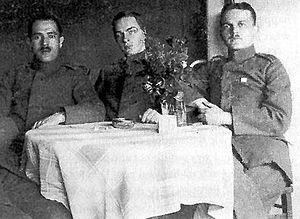
Erich Maria Remarque, né Erich Paul Remark le 22 juin 1898 à Osnabrück et mort le 25 septembre 1970 à Locarno, est un écrivain allemand, naturalisé américain en 1947 après avoir été déchu de sa nationalité allemande par le régime nazi en juillet 1938.